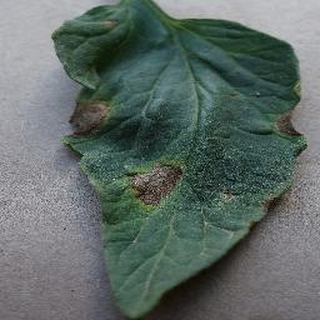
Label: tomato_early_blight